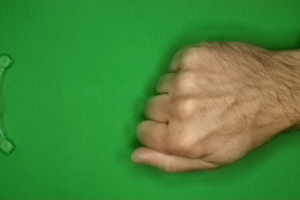
Label: rock